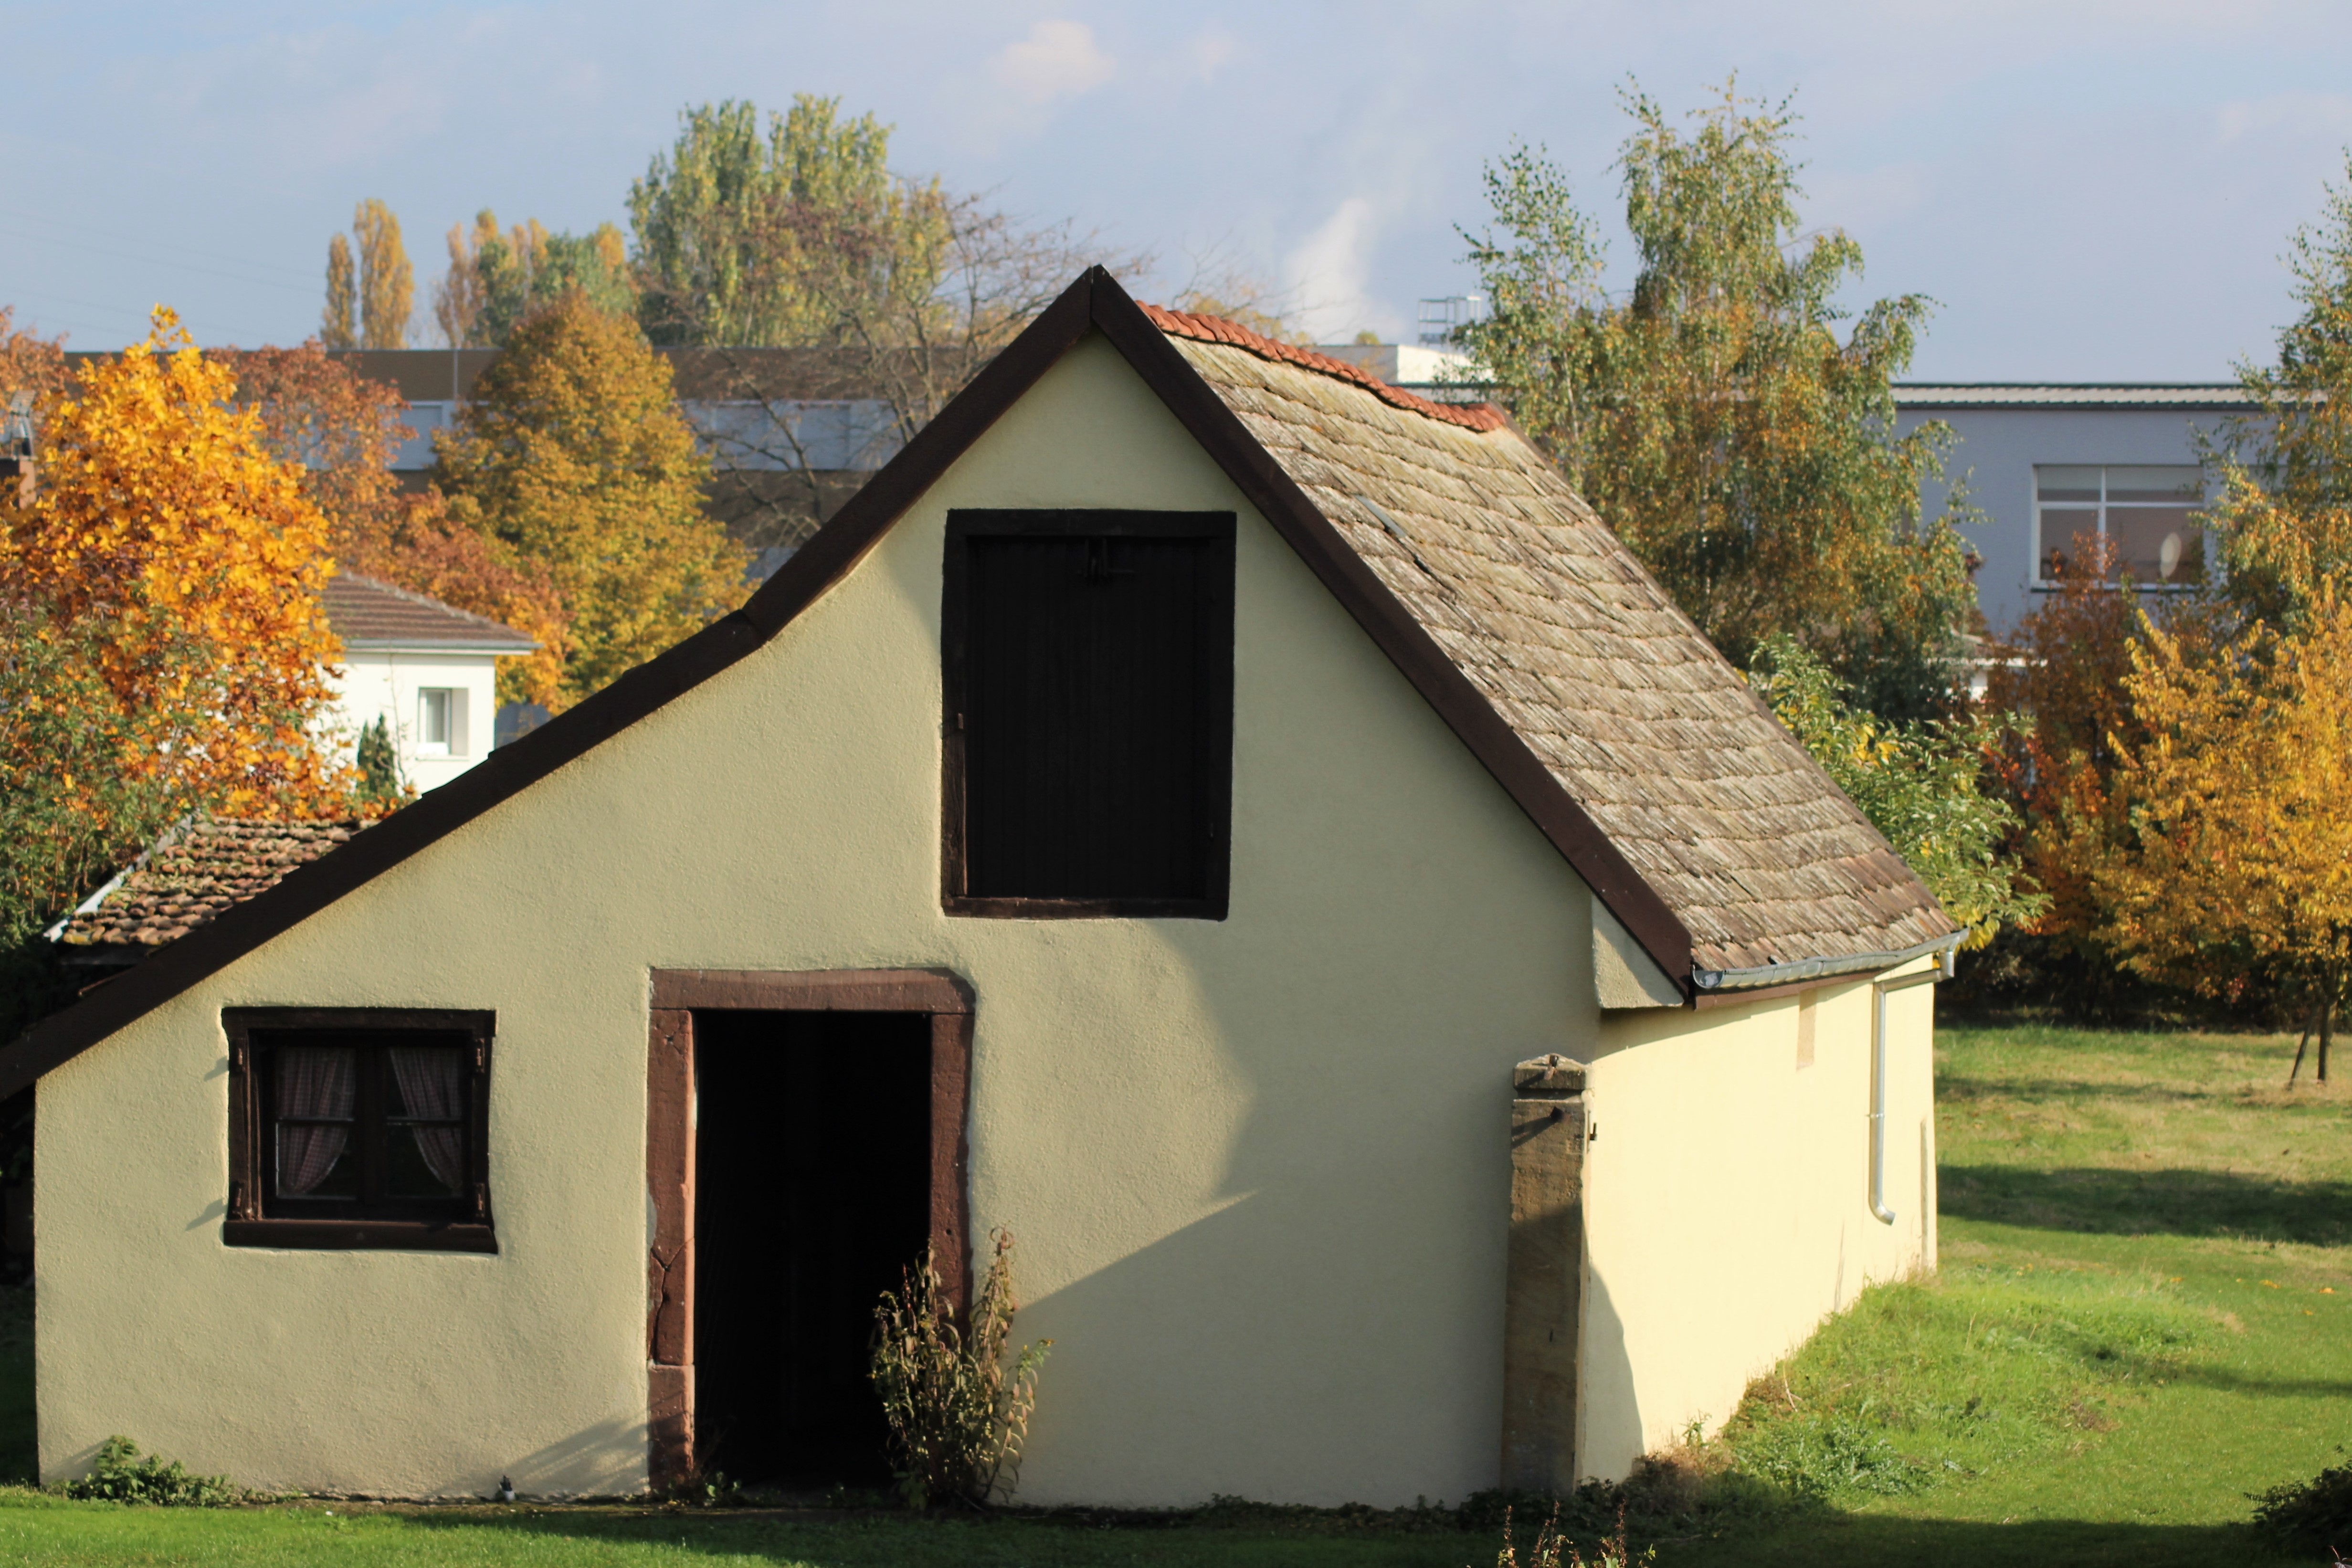
architecture, field, farm, house, roof, building, home, shed, village, rural, cottage, facade, property, chapel, trees, farmhouse, estate, former, autumn landscape, siding, real estate, rural area, small house, residential area